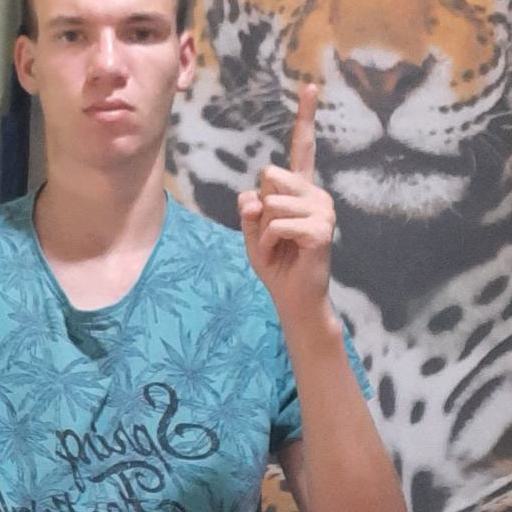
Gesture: one